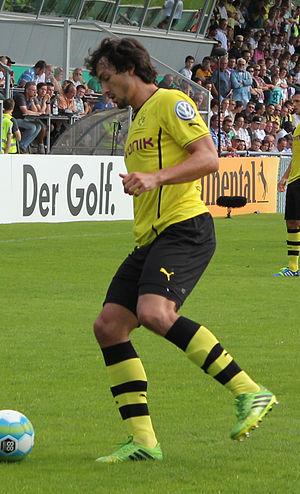
Mats Hummels, né le 16 décembre 1988 à Bergisch Gladbach, est un footballeur international allemand évoluant au poste de défenseur central au Borussia Dortmund.